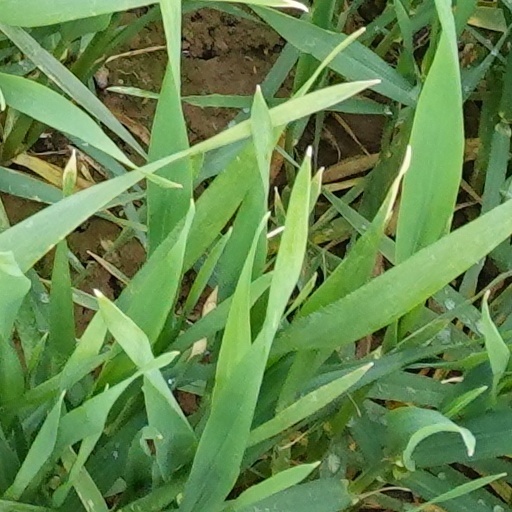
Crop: wheat